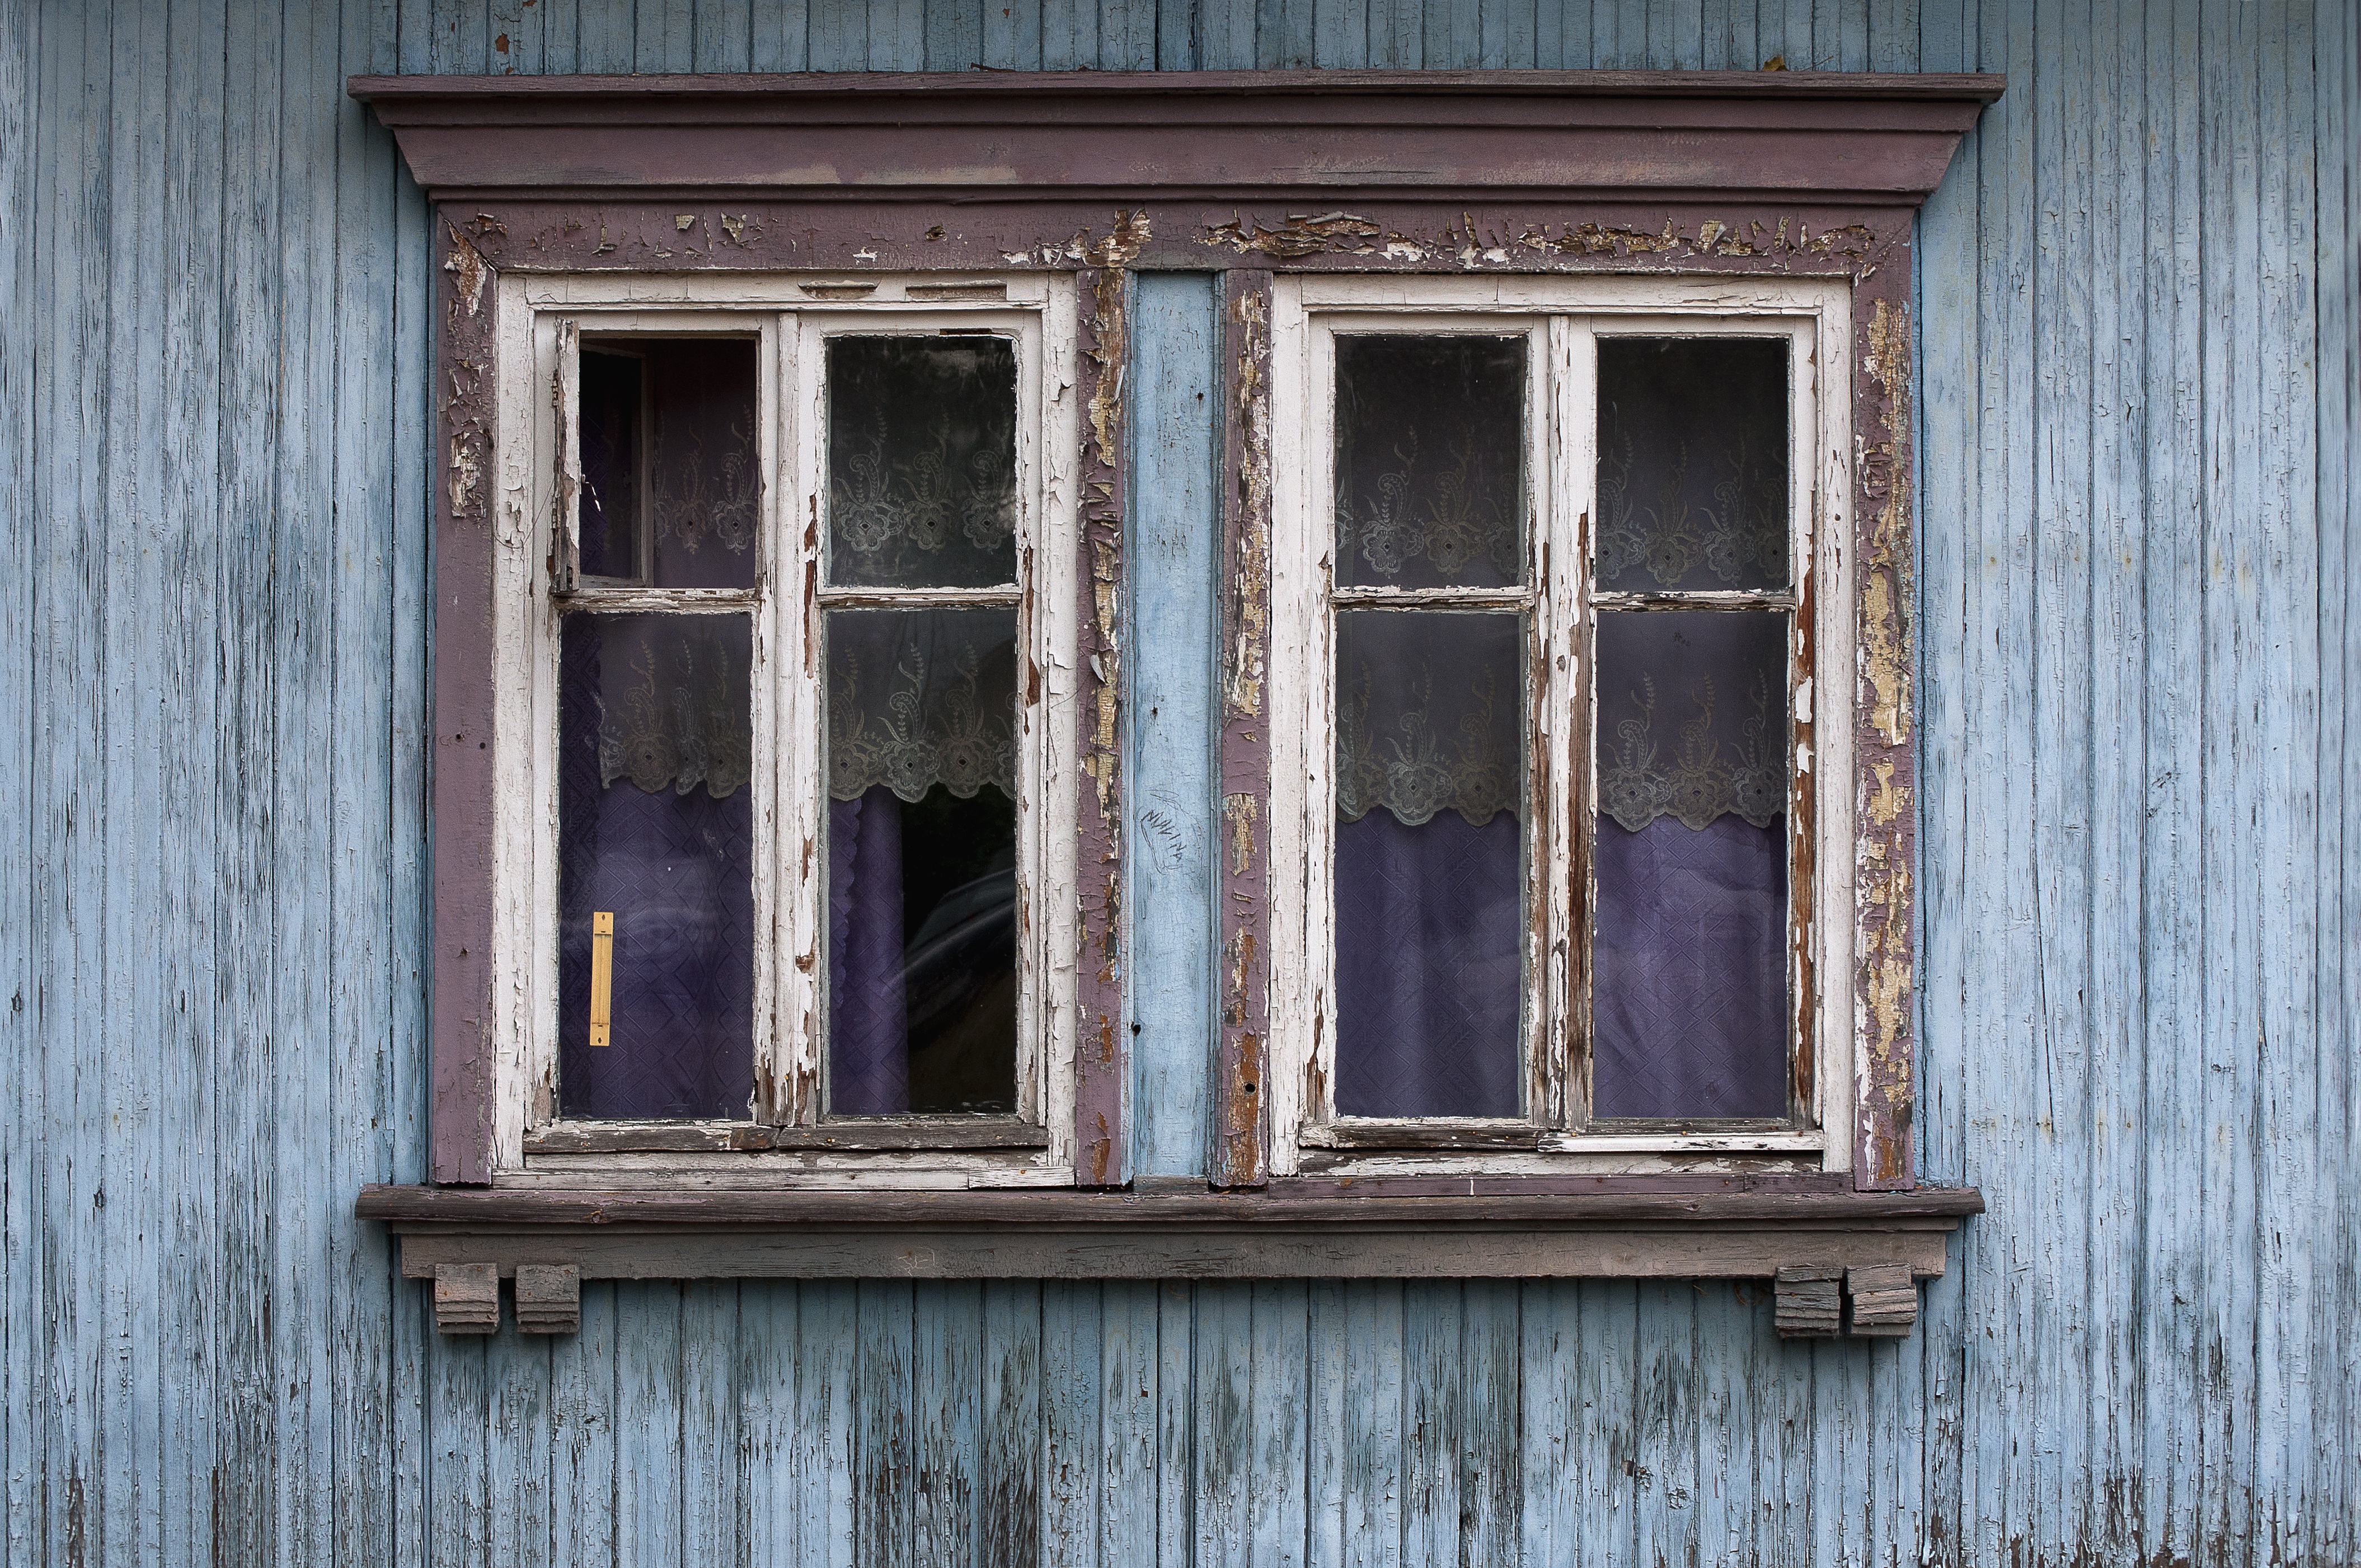
architecture, wood, window, facade, blue, door, wood constructions, old window, sash window